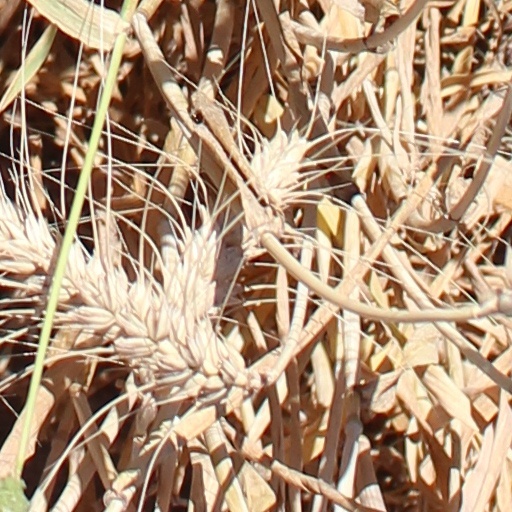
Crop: wheat